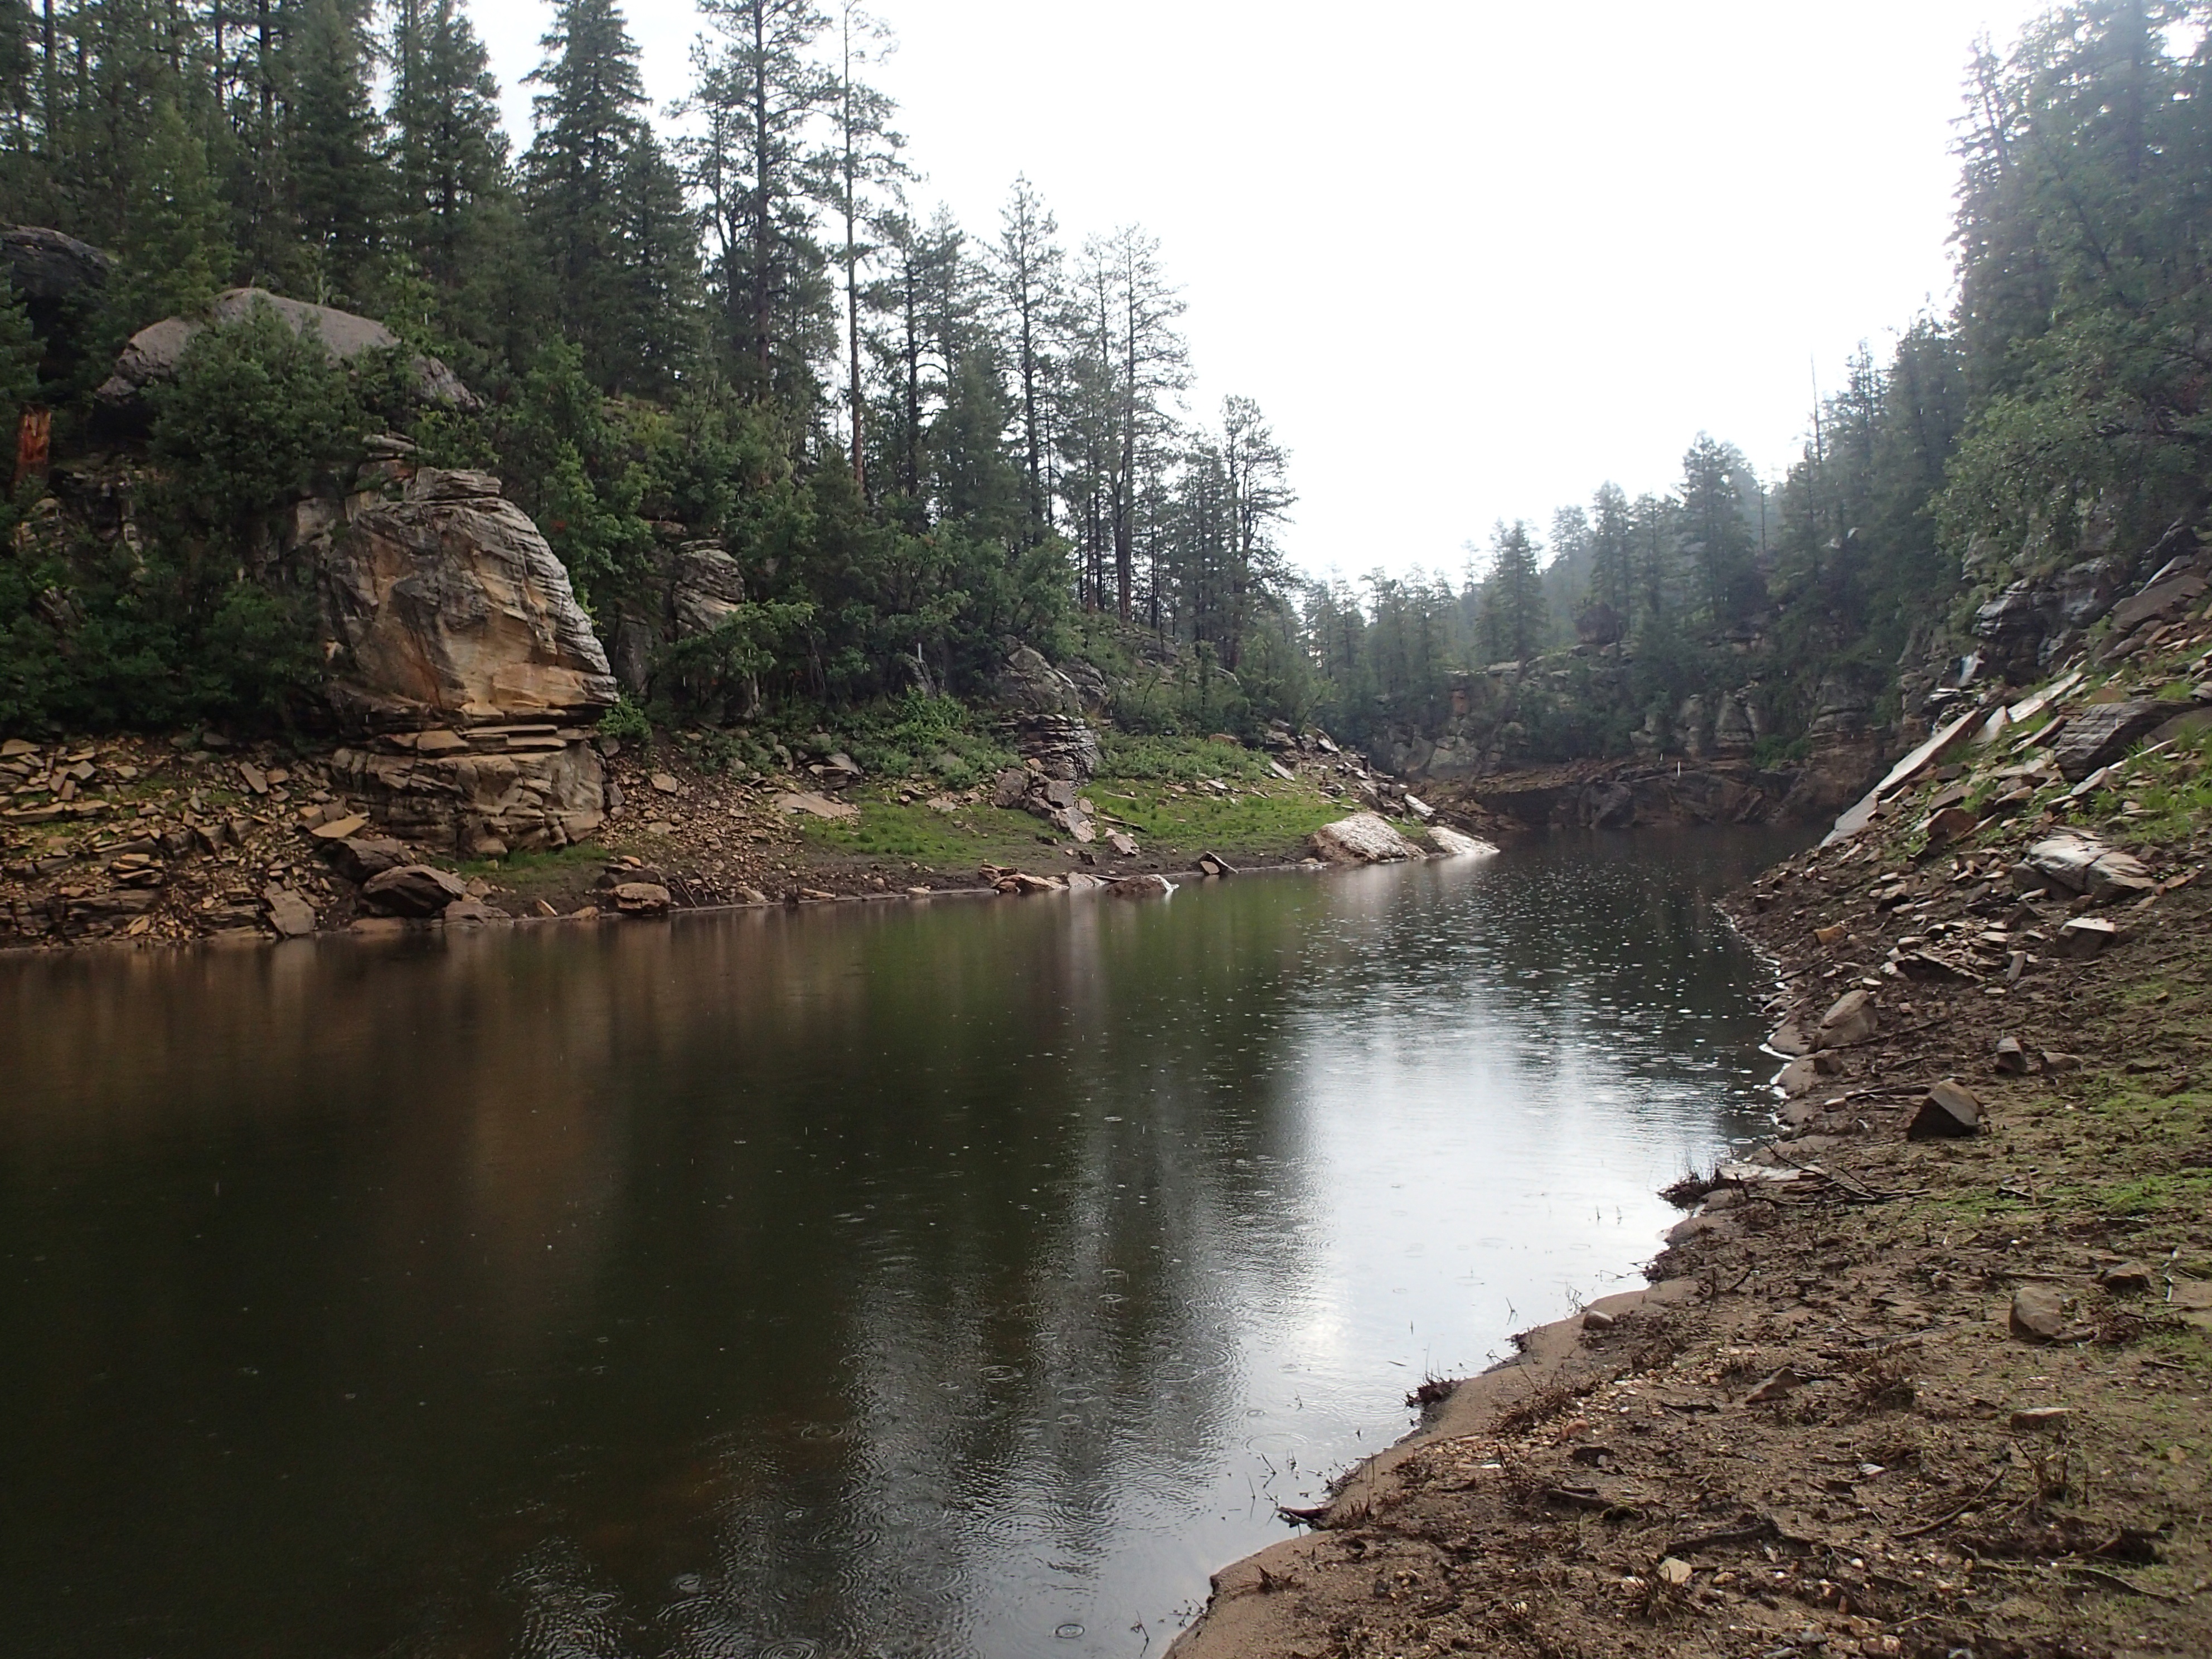
wilderness, lake, river, valley, stream, reservoir, kayak, waterway, body of water, loch, geological phenomenon